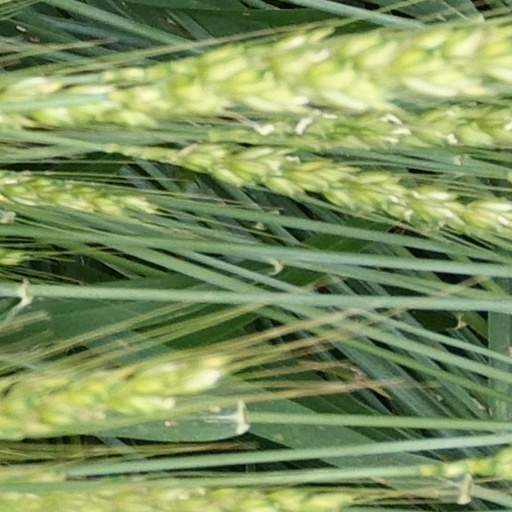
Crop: wheat